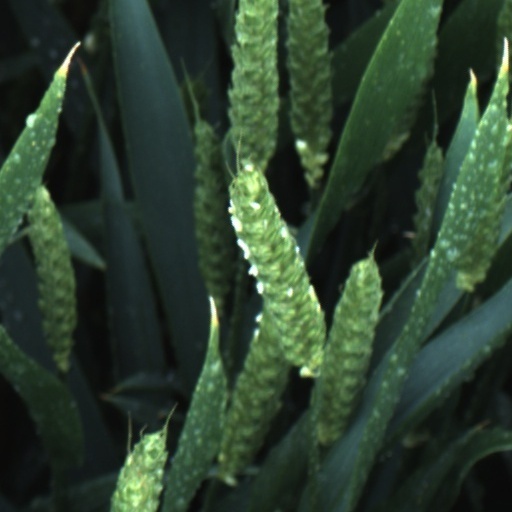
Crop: wheat